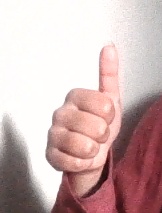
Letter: aleff